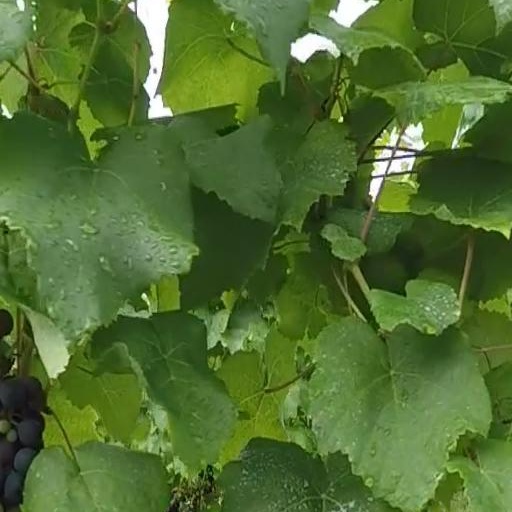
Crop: grape